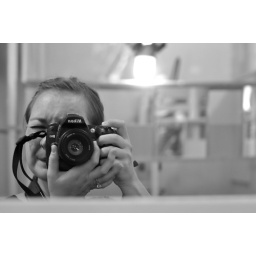
in the bathroom mirror of the USS North Carolina. Notice the sweat.